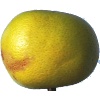
Label: pomelo_sweetie